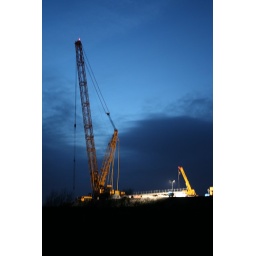
The building of a new road around limerick